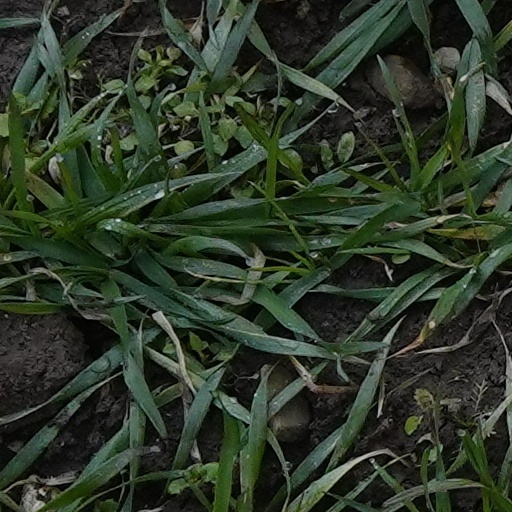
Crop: wheat